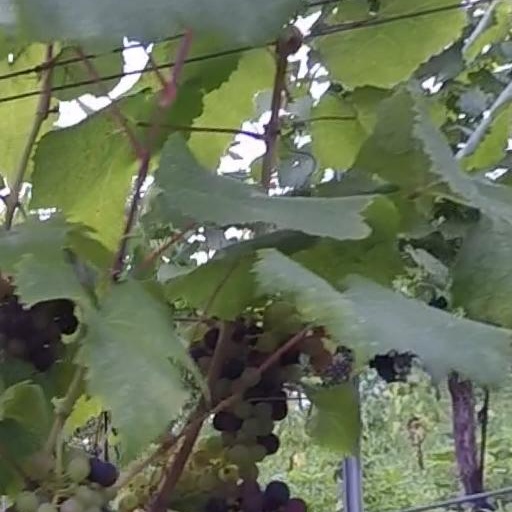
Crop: grape